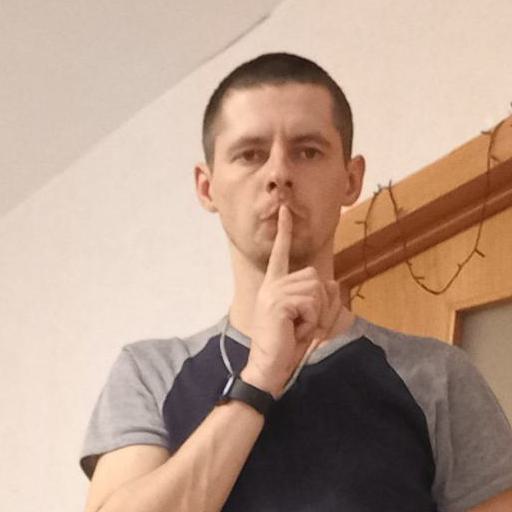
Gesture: mute